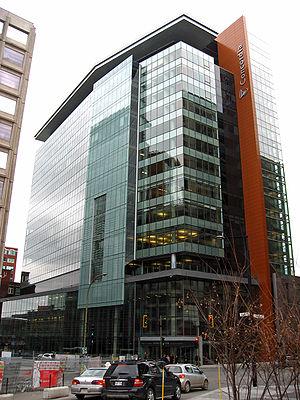
L'Ecole de Gestion John-Molson de l'Université Concordia à Montréal, Québec, Canada.
L’Université Concordia est une université publique québécoise située à Montréal. Celle-ci est scindée en deux campus majeurs distant de sept kilomètres : le campus Sir-George-Williams dans le centre-ville de Montréal, et le campus Loyola dans le quartier résidentiel de Notre-Dame-de-Grâce. Même si cette institution est officiellement bilingue, Concordia représente, avec l'Université McGill, une des deux universités majoritairement en anglais de Montréal. L'université compte en 2018/2019 précisément 46 829 étudiants et étudiantes avec un total de 6 387 employés.